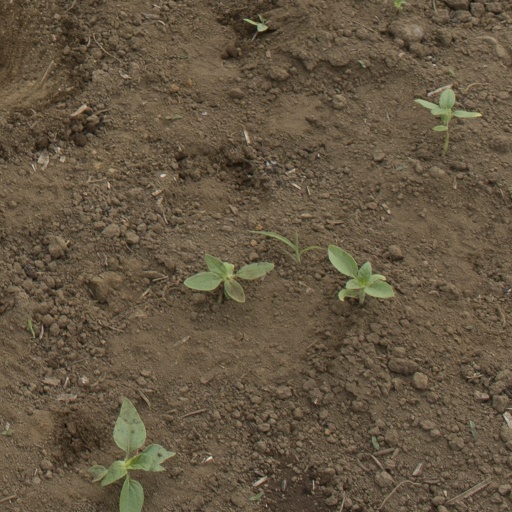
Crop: Jerusalem artichoke